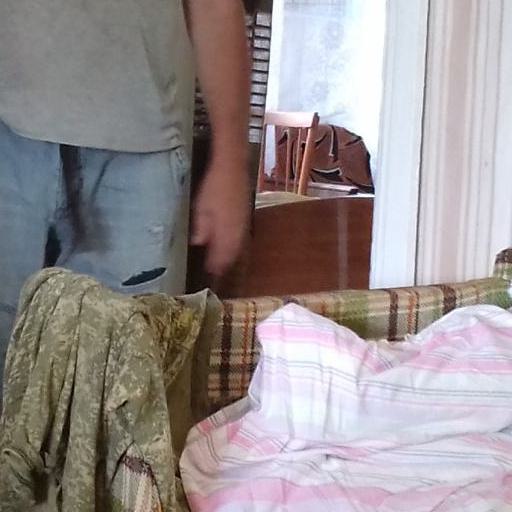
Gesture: no_gesture